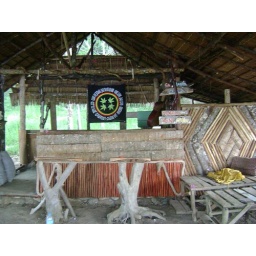
New bar under building for next season